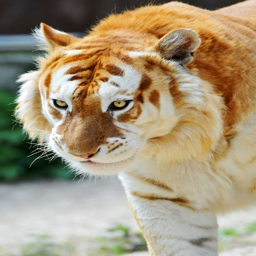
this is the extremely rare and majestic animal .